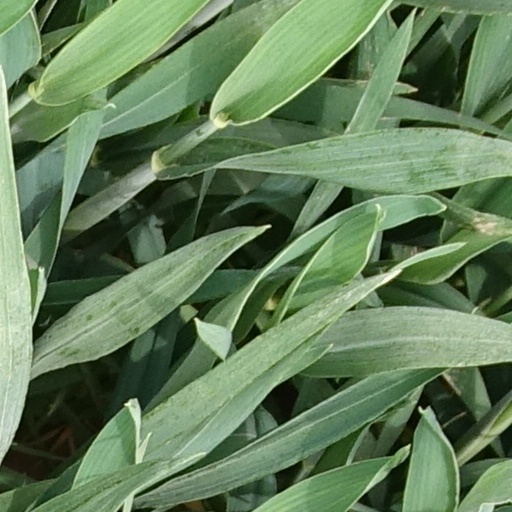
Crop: wheat